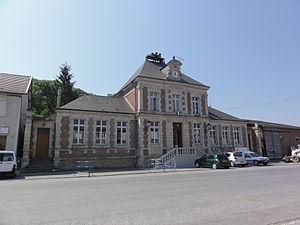
Chaumont-Porcien (Ardennes) Mairie
Chaumont-Porcien est une commune française située dans le département des Ardennes, en région Grand Est. Sa sainte patronne est Sainte Croix.